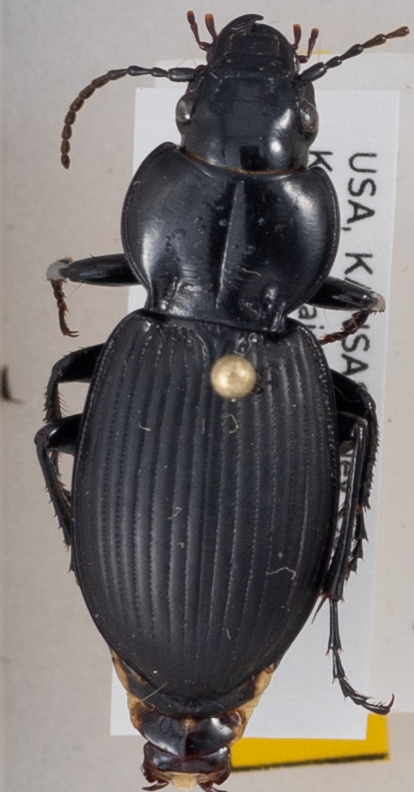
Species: Cyclotrachelus alternans
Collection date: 2018-08-27
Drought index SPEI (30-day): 1.16
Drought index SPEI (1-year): -2.09
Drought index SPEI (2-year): -1.01